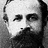
Emotion: sad